Ruth C. Sullivan

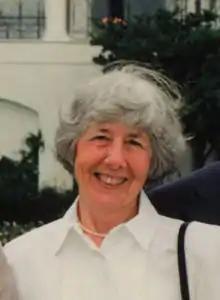
Dr. Ruth C. Sullivan

Ruth Christ Sullivan (April 20, 1924 – September 16, 2021) was an American organizer and advocate for the education of autistic people.